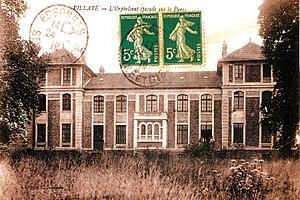
Villabé est une commune française située à trente et un kilomètres au sud-est de Paris dans le département de l’Essonne en région Île-de-France. Délimité au sud et à l'est par le dernier méandre de l'Essonne avant sa confluence avec la Seine, entre l'extrémité est du plateau agricole du Hurepoix et la vallée de la rivière, le territoire de la commune s'inscrit dans un paysage de transition qui a longtemps structuré l'activité humaine de ses habitants.